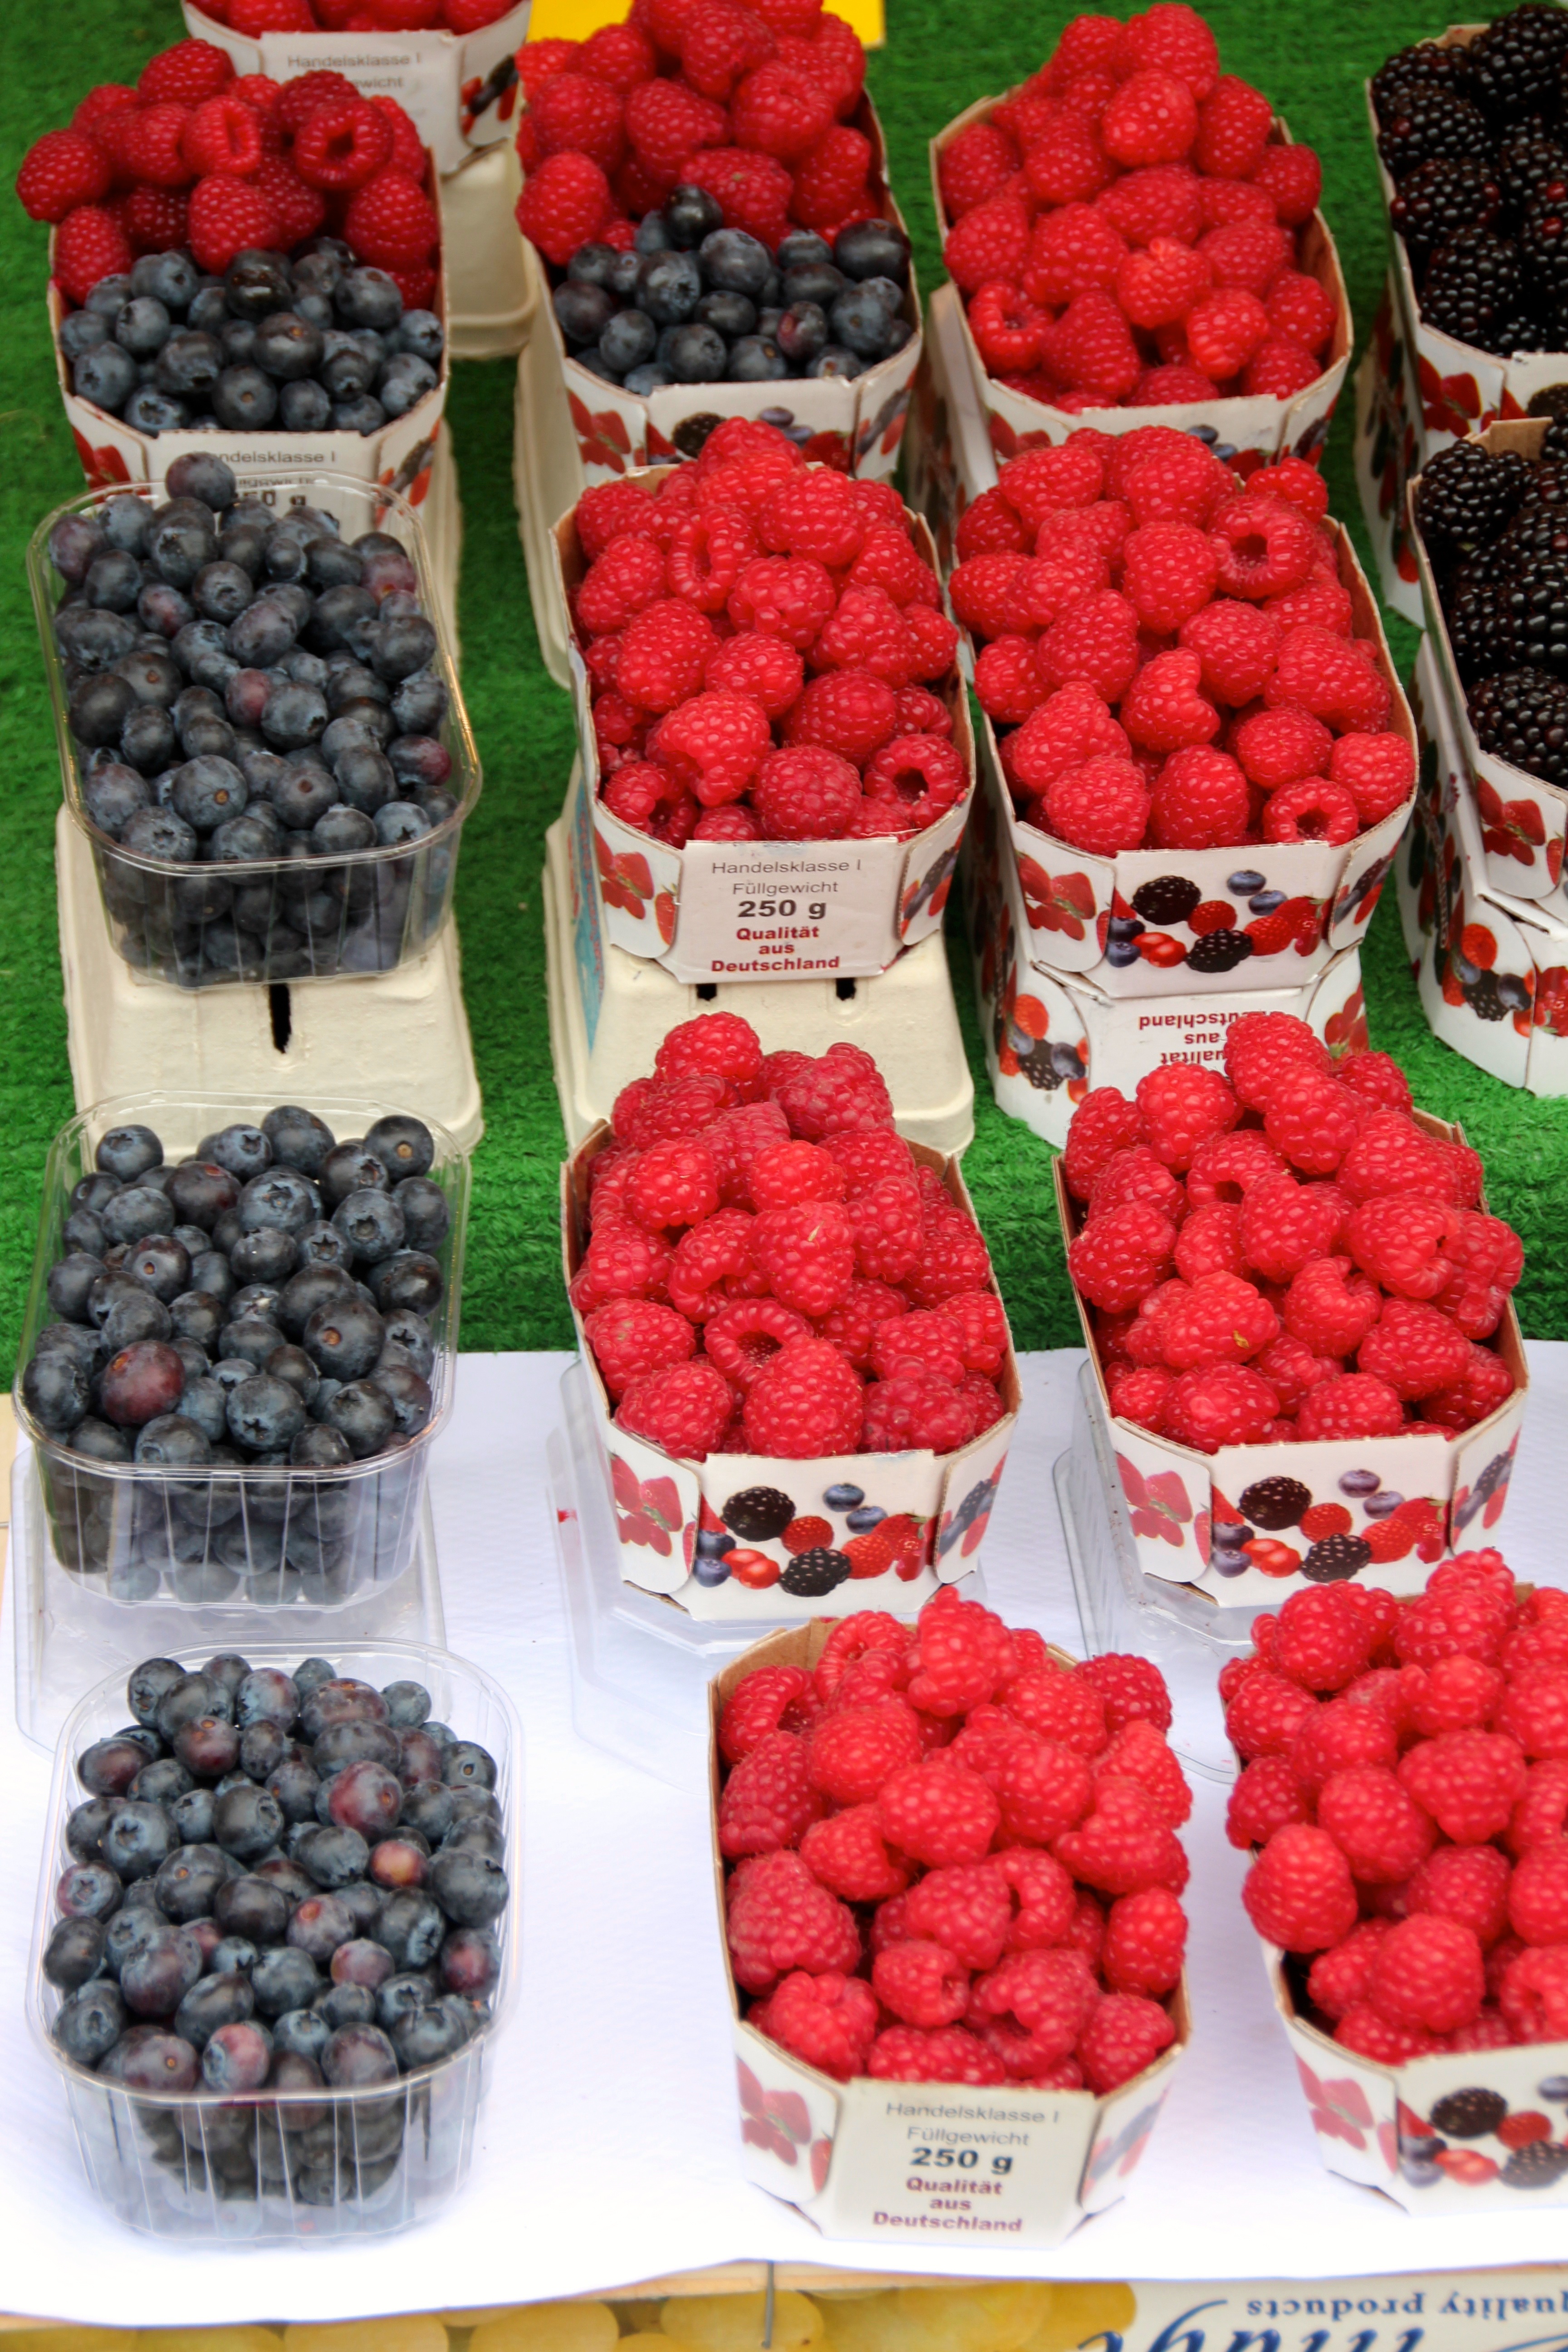
plant, raspberry, fruit, berry, flower, food, produce, blackberry, strawberry, market stall, blueberries, raspberries, fruits, strawberries, blackberries, wild berry, frutti di bosco